T. F. Secor

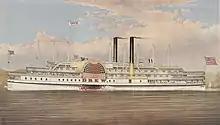
The "palace" steamer "Drew"

In 1850, Secor sold his holdings in T. F. Secor & Co. to Morgan, who renamed the plant the Morgan Iron Works. Secor subsequently joined forces with Cornelius Vanderbilt to acquire the Allaire Works—where Secor had served his apprenticeship—the two men reportedly taking an equal stake in the company. Secor became the plant's manager, and under his supervision, engines for some of the most celebrated steam vessels of the era were produced, including those for "St. John", "Dean Richmond" and "Drew", the largest Hudson River steamboats of their day.